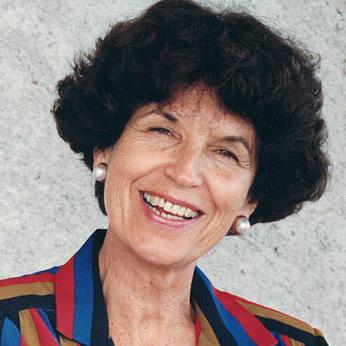
Age: 57